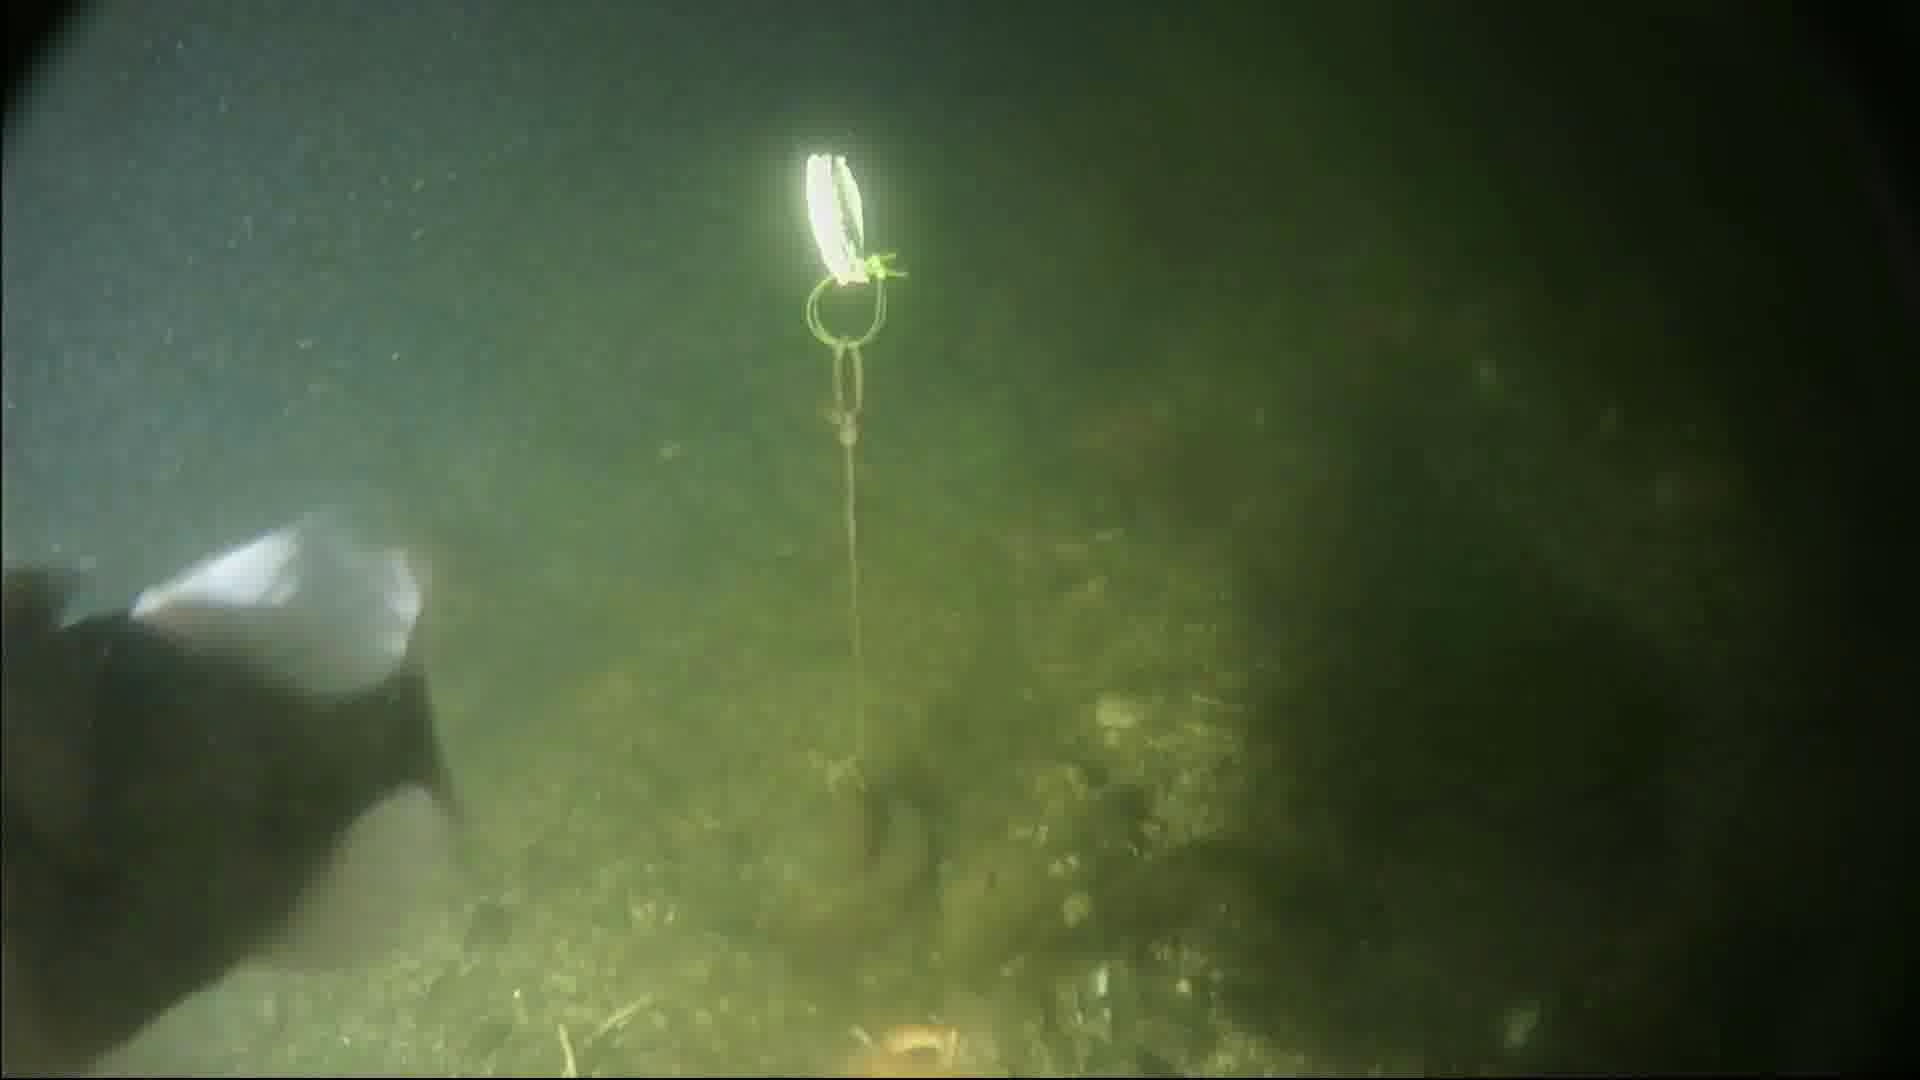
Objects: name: fish
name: starfish